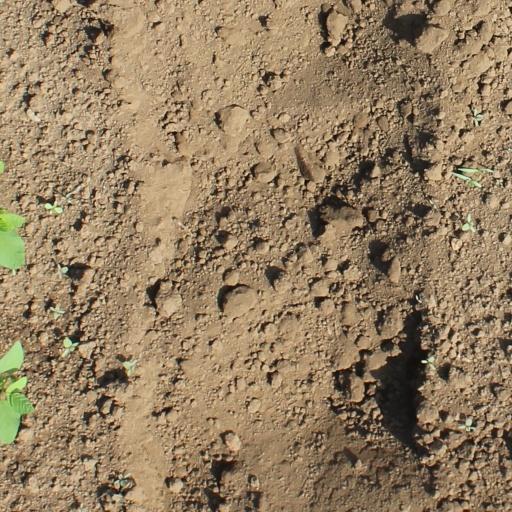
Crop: soybean